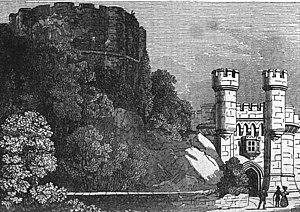
Le château d'York se situe dans la ville anglaise du même nom. Il s'agit d'un complexe fortifié dans lequel, au cours des neuf derniers siècles, se succédèrent châteaux, prisons, cours de justice et autres bâtiments, au sud de la rivière Foss. Le donjon du château médiéval normand, aujourd'hui en ruine, est parfois appelé Clifford's Tower, la tour de Clifford. Construit à l'origine sur ordre de Guillaume le Conquérant afin de dominer l'ancienne ville Viking d'York, le château subit un début d'histoire tumultueux avant de se développer pour devenir une fortification majeure possédant d'importants moyens hydrauliques pour se défendre. À la suite d'une grosse explosion en 1684 qui rendit impossible l'utilisation des ouvrages défensifs restants, le château d'York continua à servir de prison et ce jusqu'en 1929.